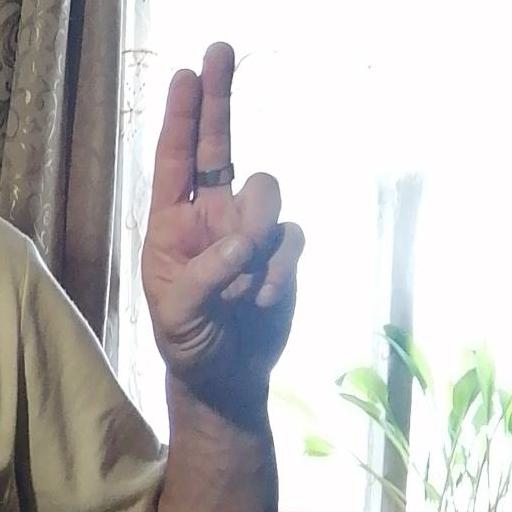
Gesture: two_up